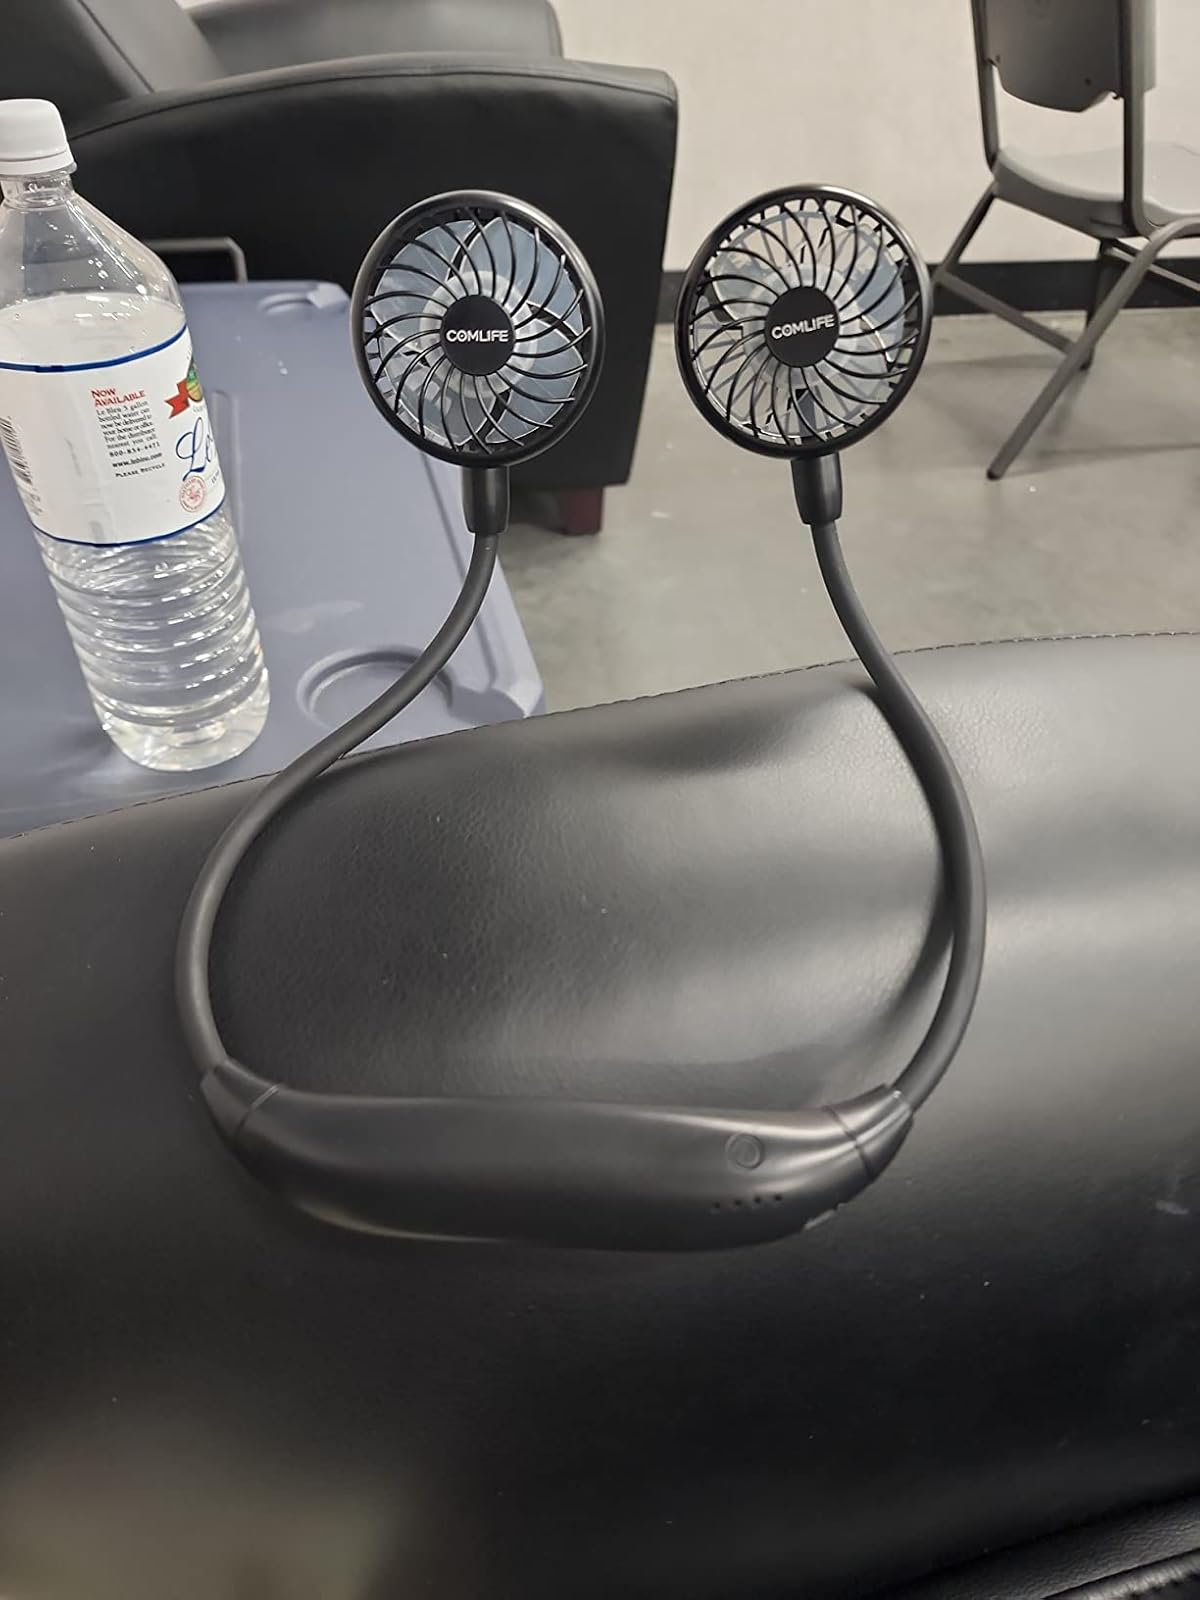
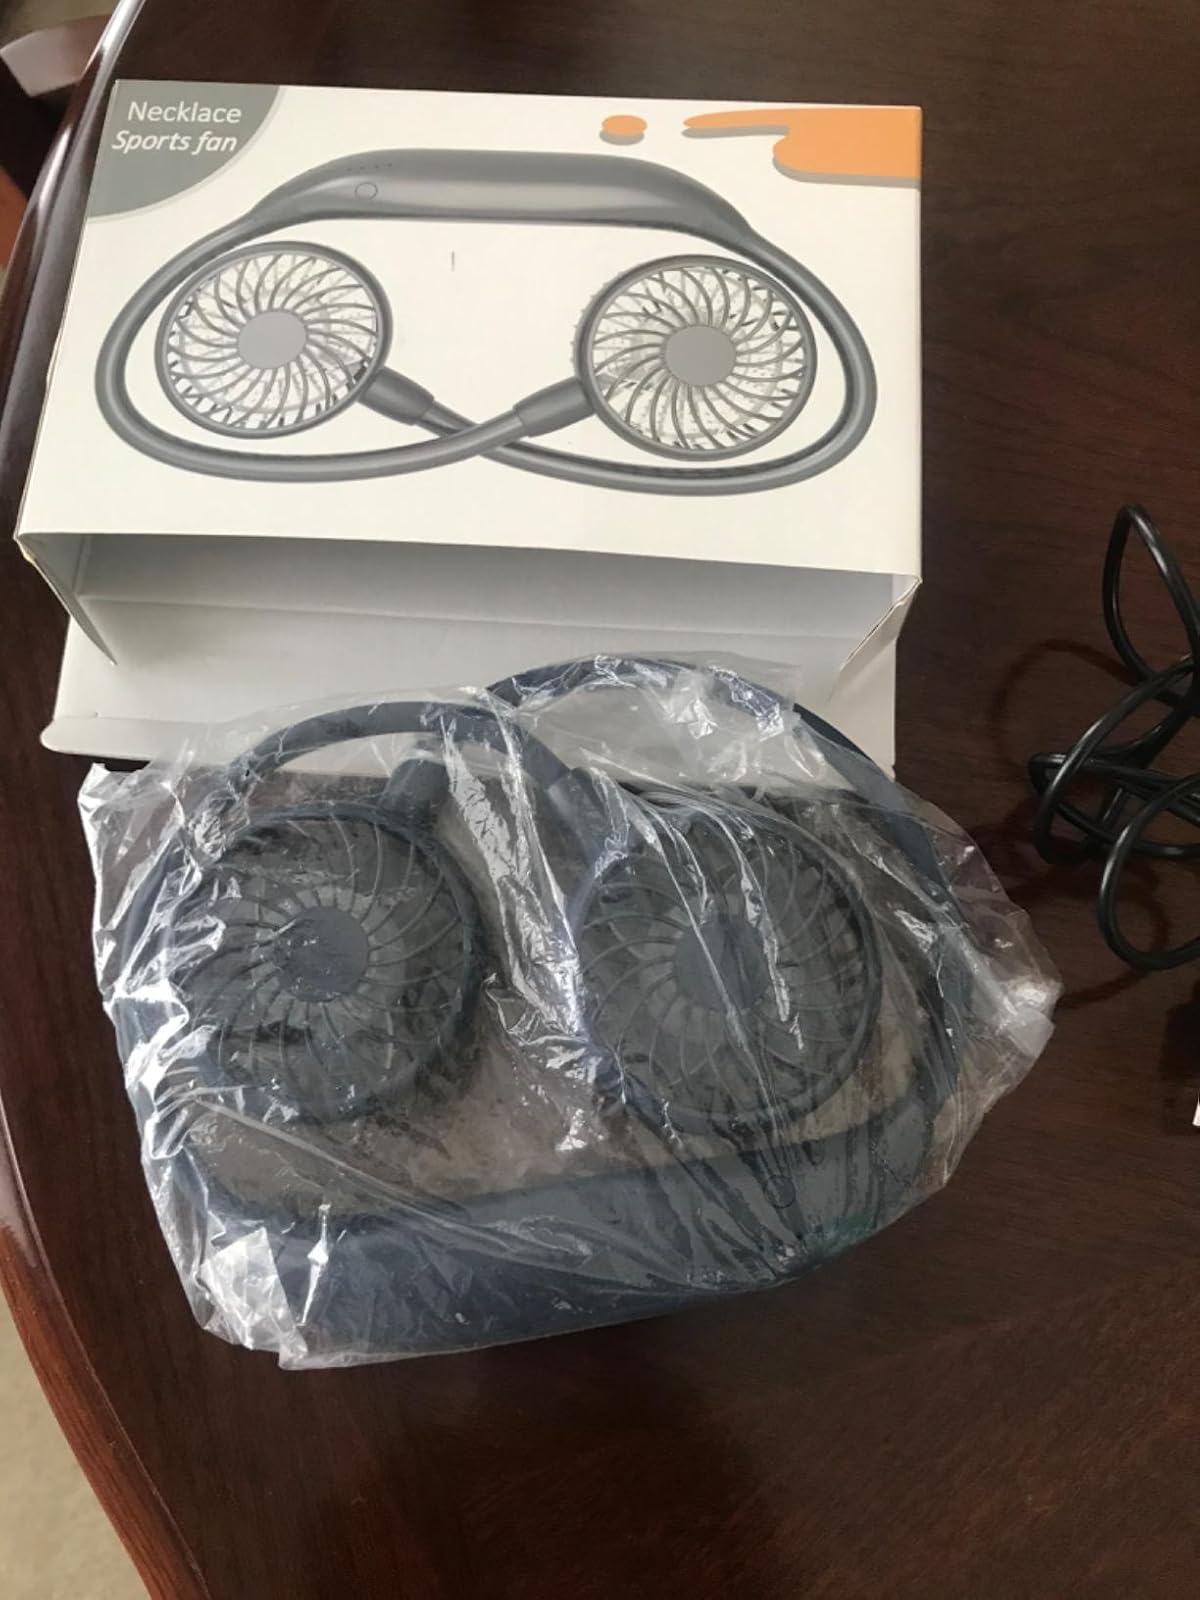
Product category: fan
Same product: no